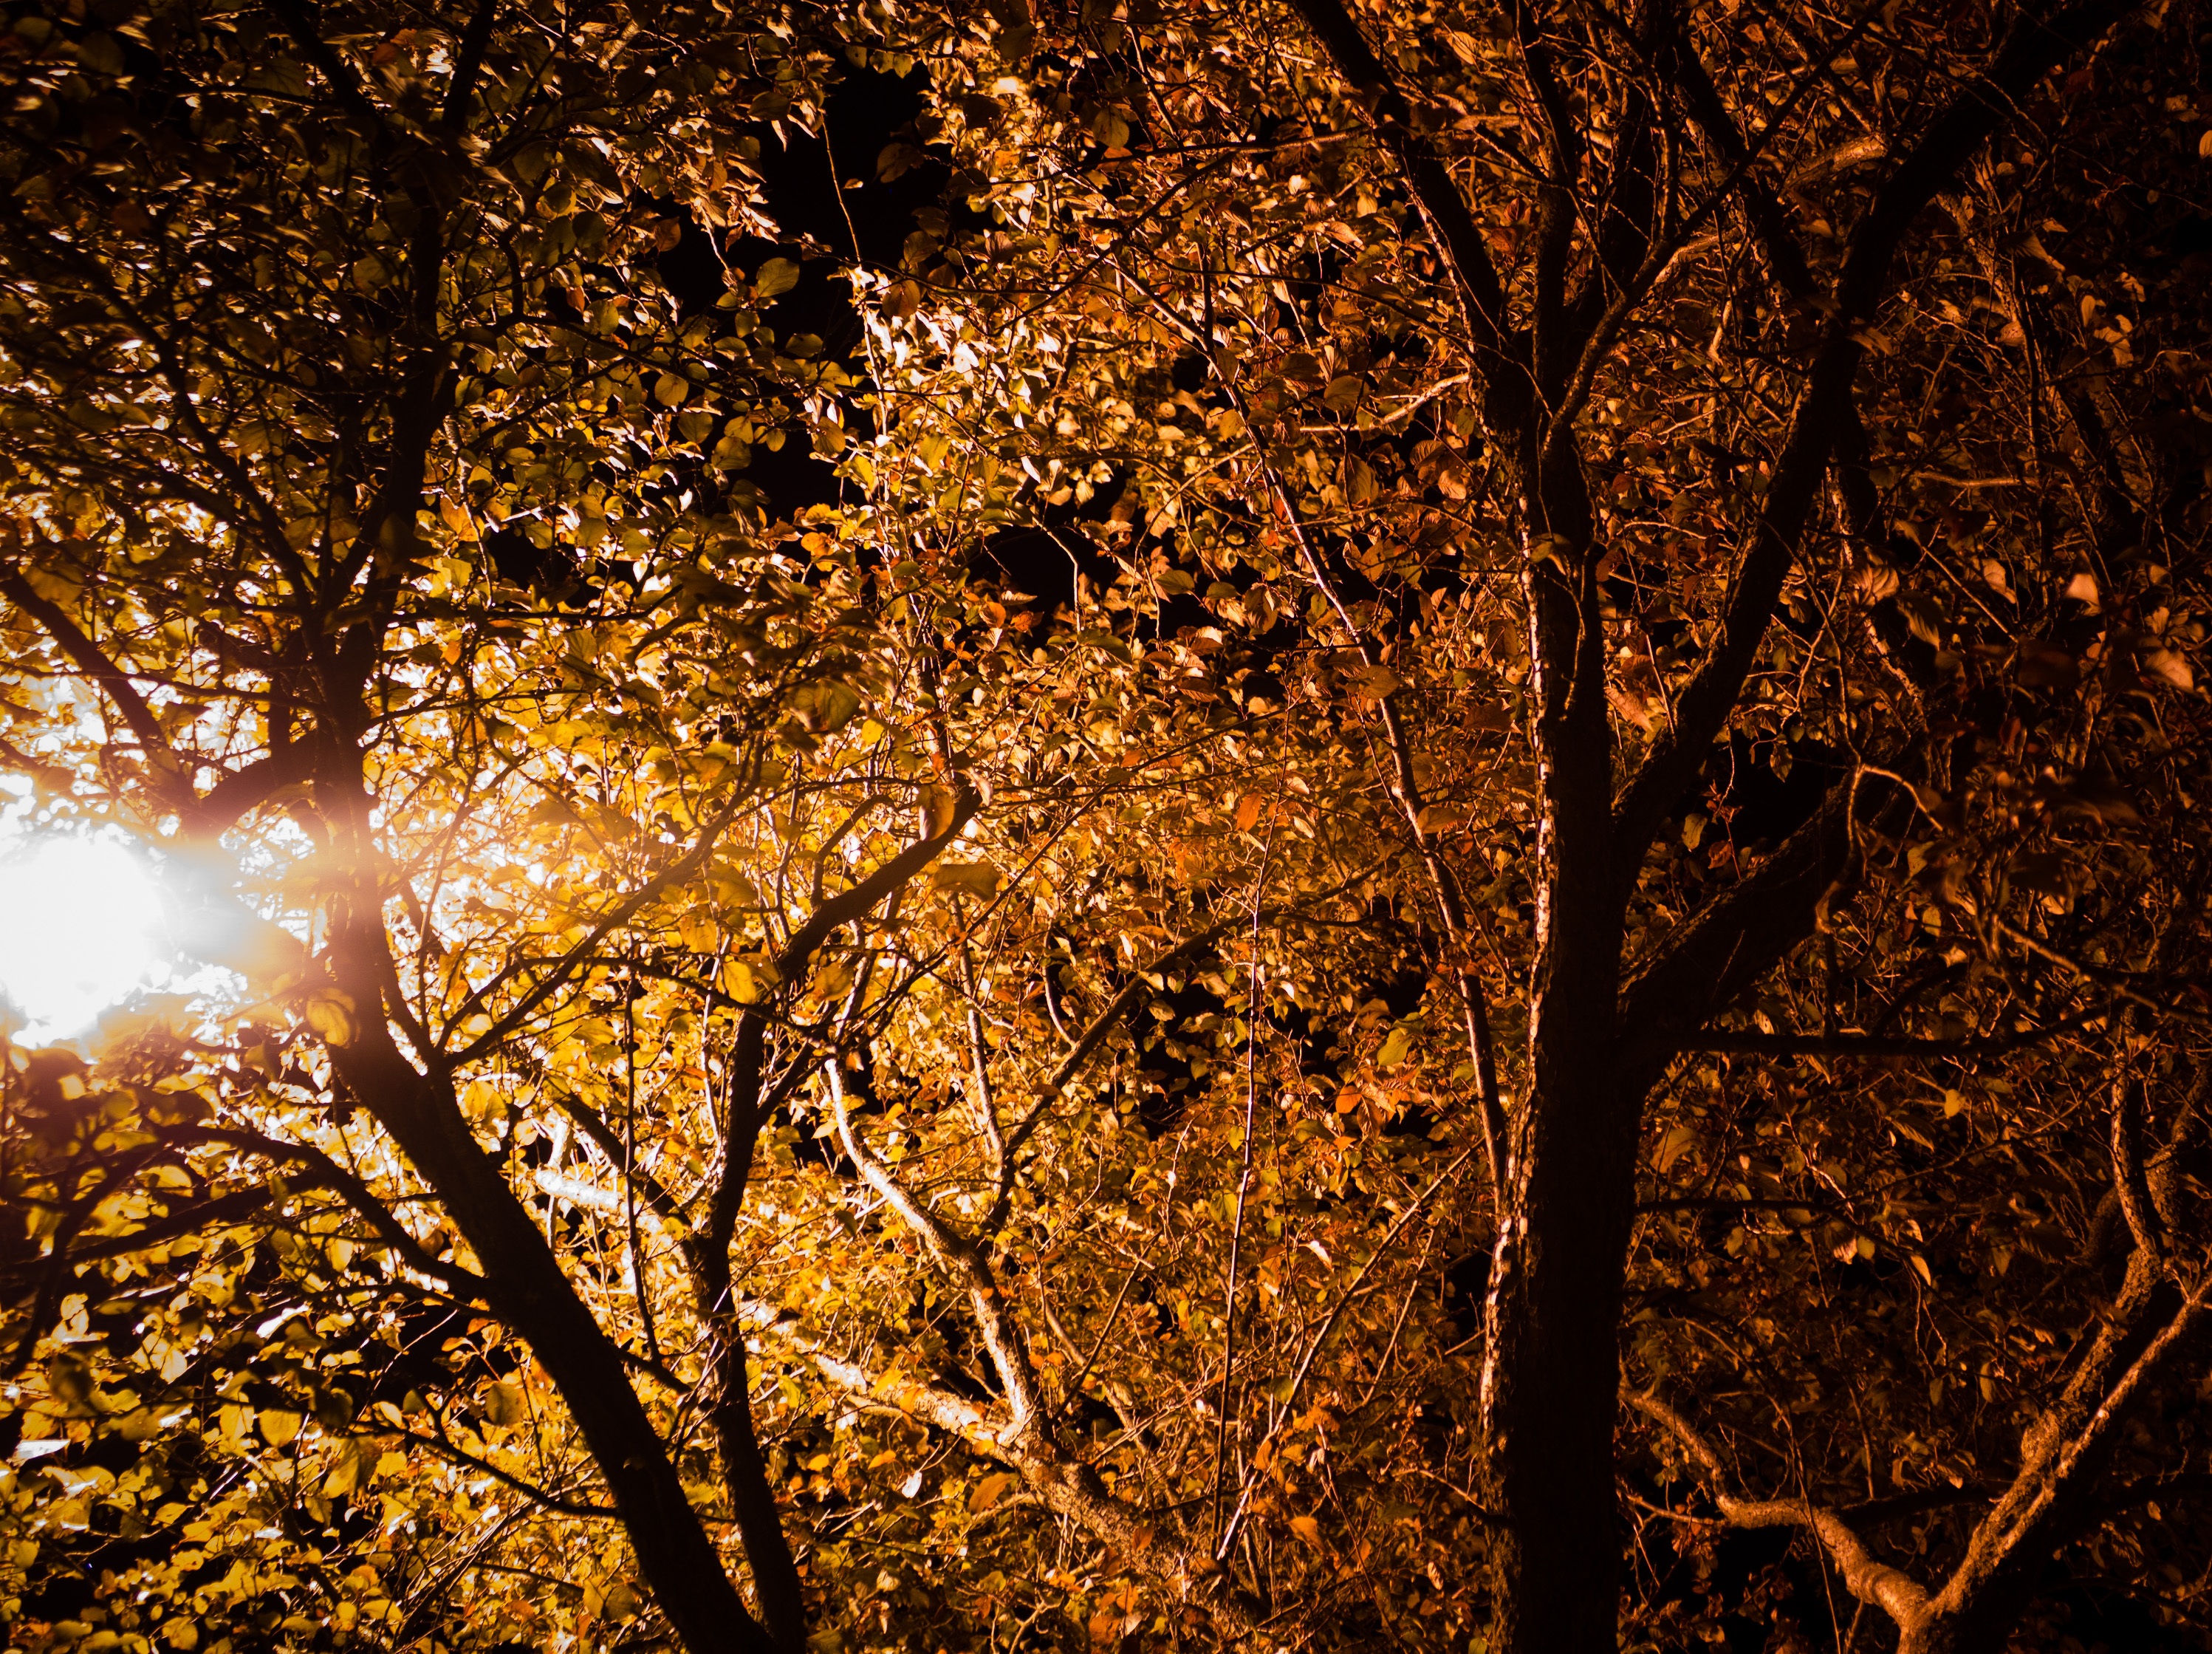
tree, nature, forest, branch, light, plant, sunlight, leaf, fall, orange, autumn, park, soil, glow, darkness, yellow, lighting, season, trees, leaves, woody plant